Siaržuk Vituška

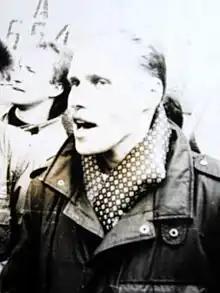
Siaržuk Vituška in 1989

Siaržuk Vituška (10 April 1965 – 2 July 2012) was a prominent figure of the Belarusian independence movement in the late Soviet period, historian, columnist and writer.